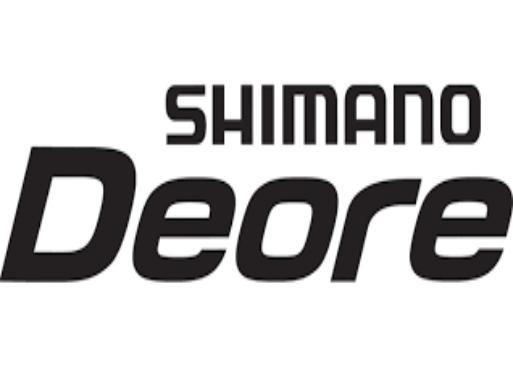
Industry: Others